Oktoberfest tents

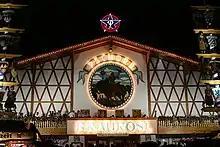
Bräurosl Tent

The Armbrustschützenzelt (crossbow firing tent) has been around since 1895. It has 5,830 indoor and 1,620 outdoor seats. Festwirt (tent operator) is Peter Inselkammer, brother of the owner of the Ayinger Brewery. What is poured however, come from the Paulaner Brewery, since only beer from Munich breweries is served at the Oktoberfest. The German Championship for crossbow, 30m national discipline, takes place traditionally every year in the Armbrustschützenzelt.